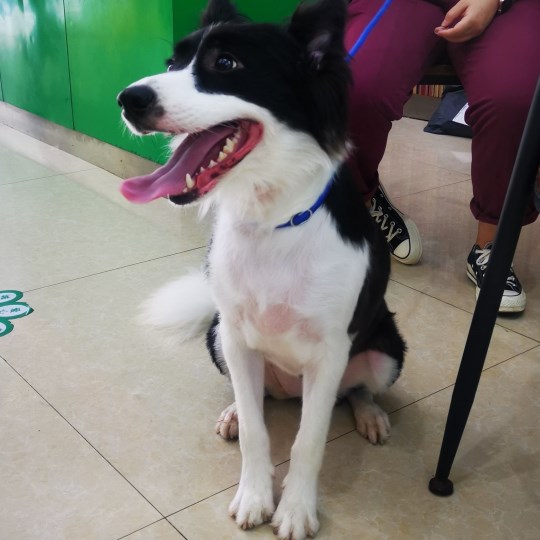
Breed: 2594-n000109-Border_collie